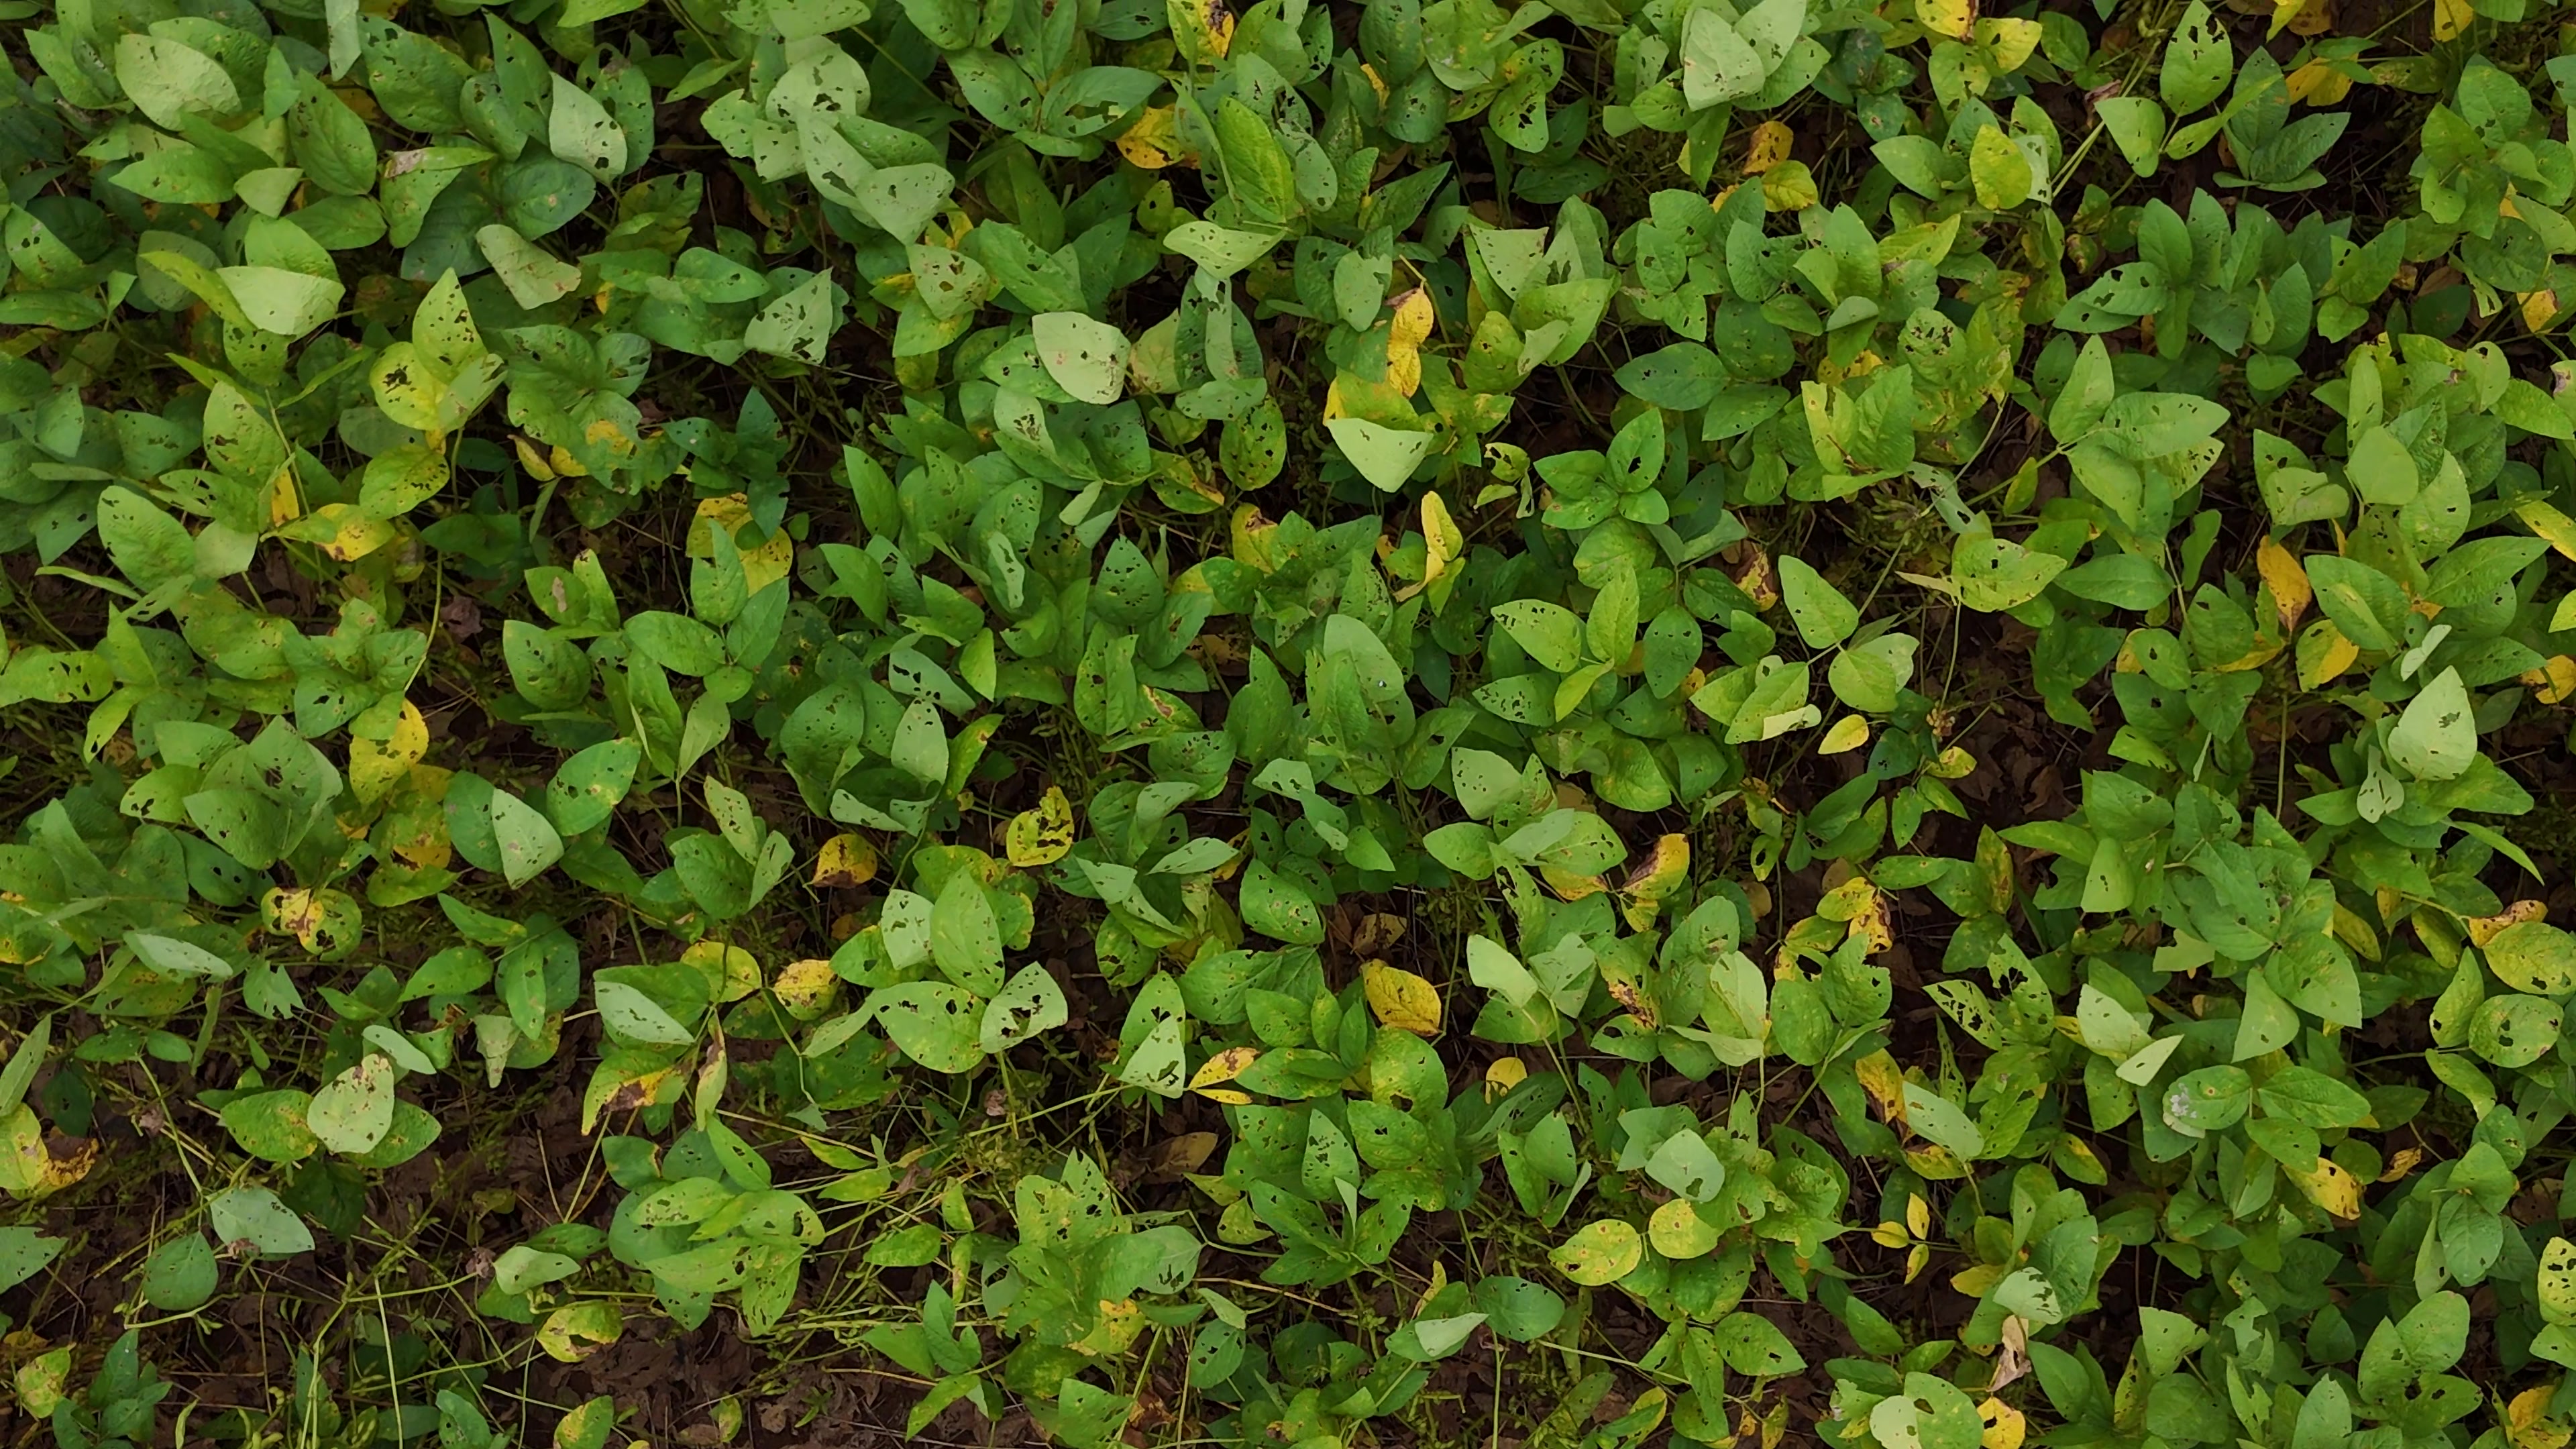
Label: Rust